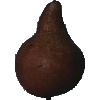
Label: Pear Kaiser 1